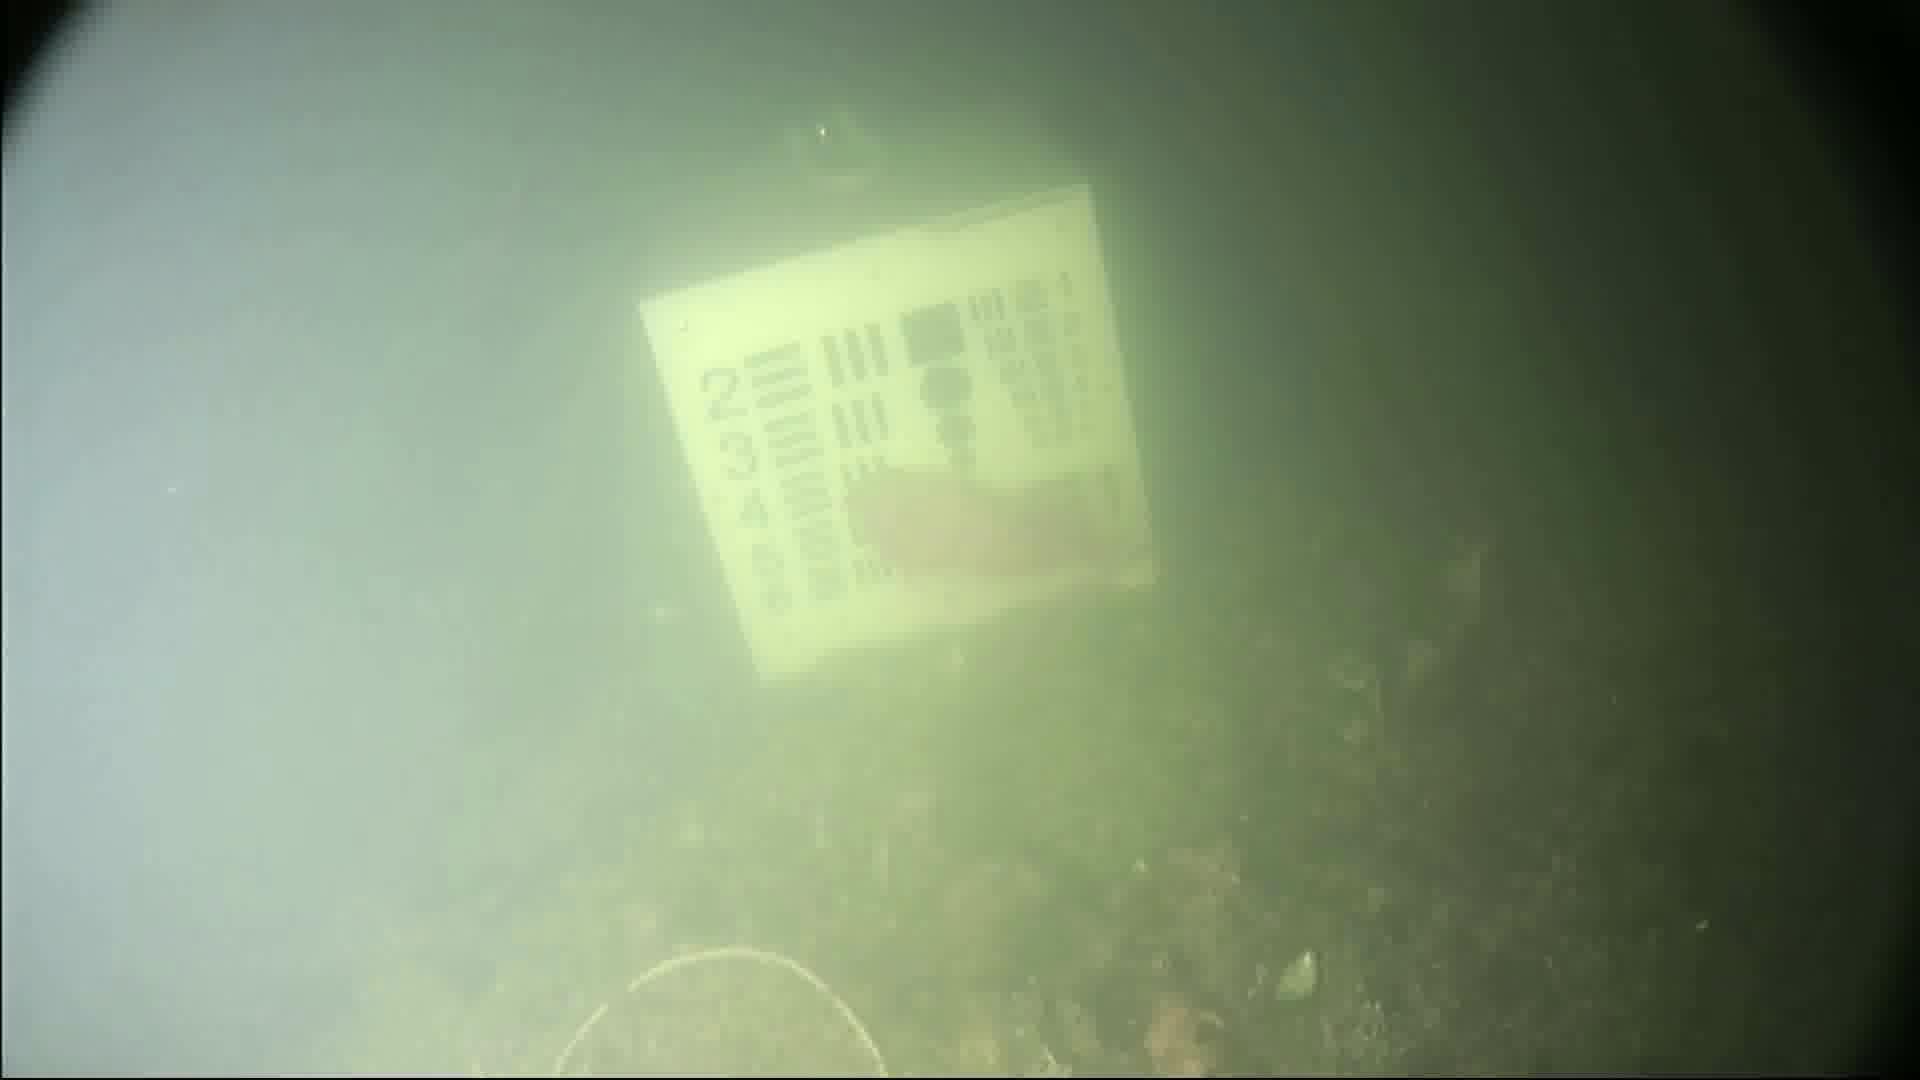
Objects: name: fish